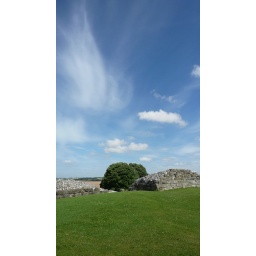
Blue, blue skies and wispy clouds around Old Sarum